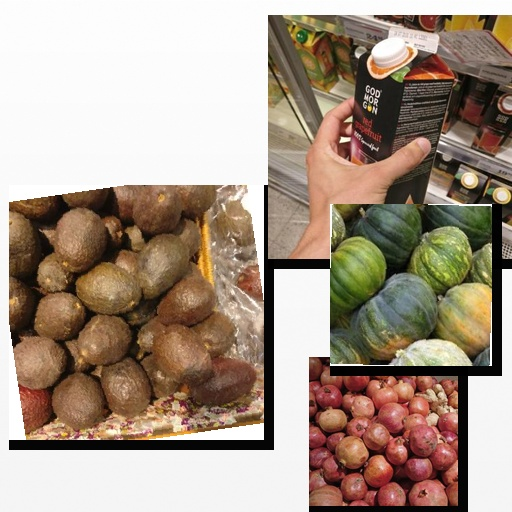
Food items: pomegranate, grapefruit_juice, avocado, pumpkin